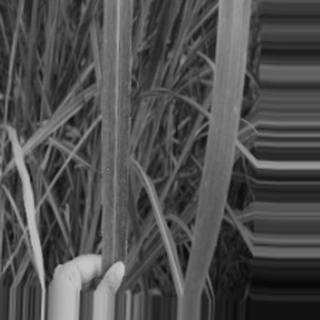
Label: sugarcane_bacterial_blight